New York Festival of Light

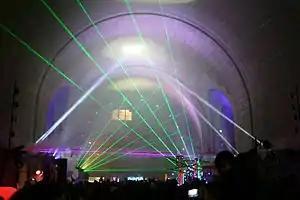
Laser light show under the anchorage of the Manhattan Bridge

New York Festival of Light is an annual festival of lighting installations, DJs, and technology taking place in Dumbo, Brooklyn.